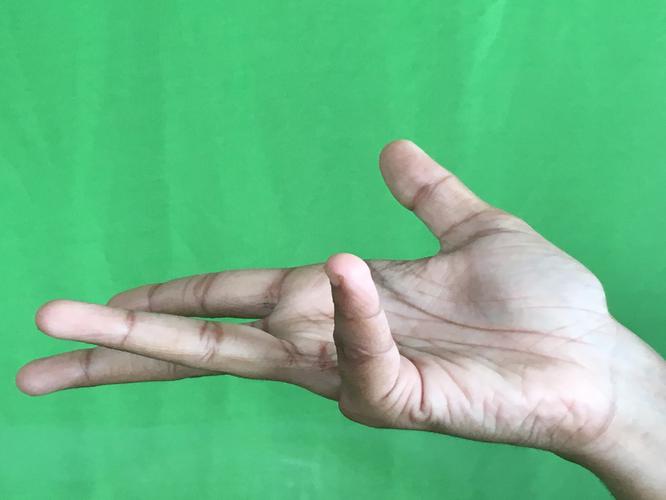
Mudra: Alapadmam
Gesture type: single_hand